Sundial

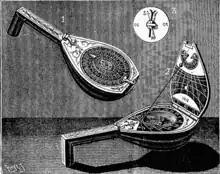
Diptych sundial in the form of a lute, . The gnomons-style is a string stretched between a horizontal and vertical face. This sundial also has a small nodus (a bead on the string) that tells time on the hyperbolic "pelikinon", just above the date on the vertical face.

Altitude dials measure the height of the Sun in the sky, rather than directly measuring its hour-angle about the Earth's axis. They are not oriented towards true north, but rather towards the Sun and generally held vertically. The Sun's elevation is indicated by the position of a nodus, either the shadow-tip of a gnomon, or a spot of light.